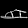
Label: Sandal